Igbo art

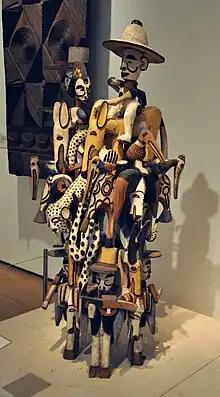
Igbo Wooden Complex, British Museum

Igbo art is any piece of visual art originating from the Igbo people. The Igbo produce a wide variety of art including traditional figures, masks, artifacts and textiles, plus works in metals such as bronze. Artworks from the Igbo have been found from as early as 9th century with the bronze artifacts found at Igbo Ukwu. With processes of colonialism and the opening of Nigeria to Western influences, the vocabulary of fine art and art history came to interact with established traditions. Therefore, the term can also refer to contemporary works of art produced in response to global demands and interactions.